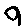
Label: 9